Acts of Philip

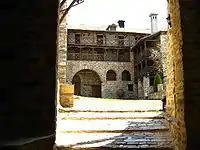
Courtyard of the Xenophontos monastery on Mount Athos where the complete text of the "Acts of Philip" was discovered

The "Acts of Philip" is most completely represented by a text discovered in 1974 by François Bovon and Bertrand Bouvier in the library of Xenophontos monastery on Mount Athos in Greece. The manuscript dates from the fourteenth century but its language identifies it as a copy of a fourth-century original. Many of the narratives in the manuscript were already known from other sources, but some were hitherto unknown.